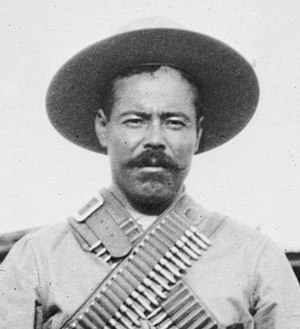
Pancho Villa
José Doroteo Arango Arámbula, bedre kendt som Pancho Villa, var en af de ledende generaler under den Mexicanske revolution.